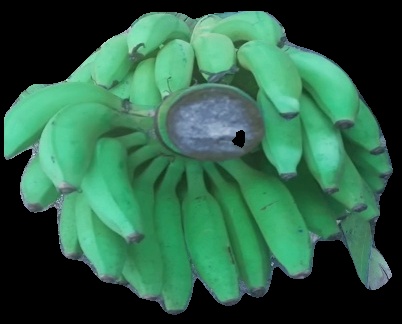
Variety: elakki-bale
Grade: grade2